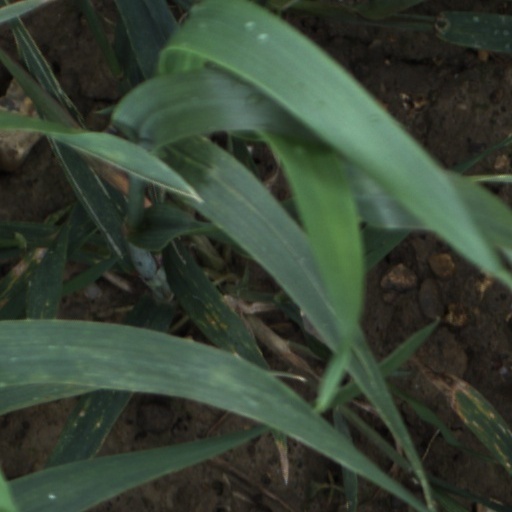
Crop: wheat